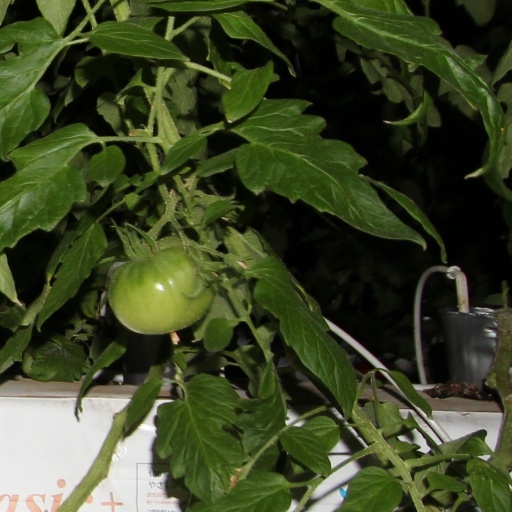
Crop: tomato